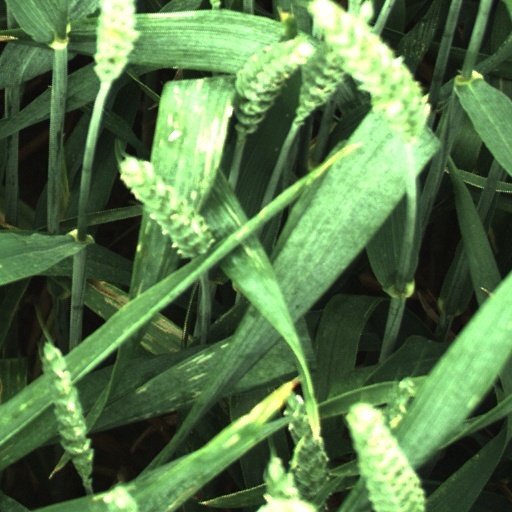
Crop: wheat